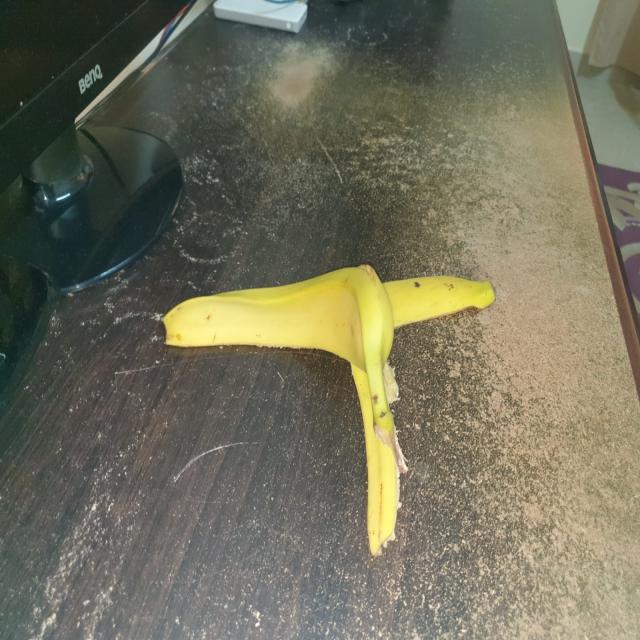
Label: bananas